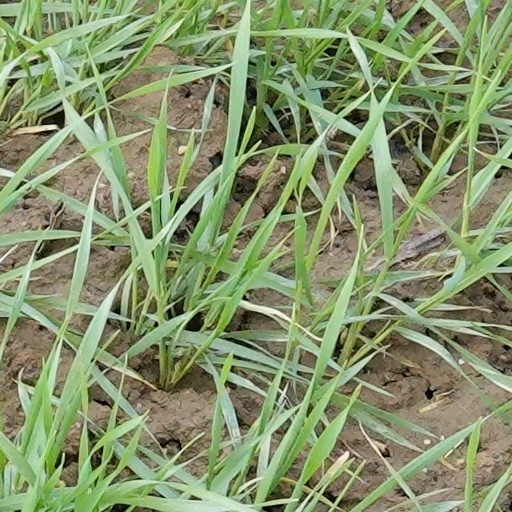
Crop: wheat